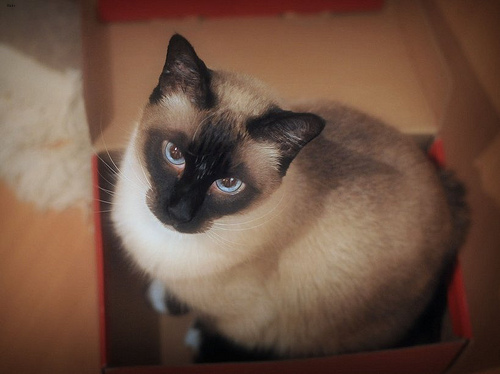
Animal: cat
Breed: Siamese